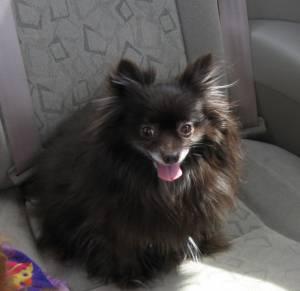
Breed: pomeranian